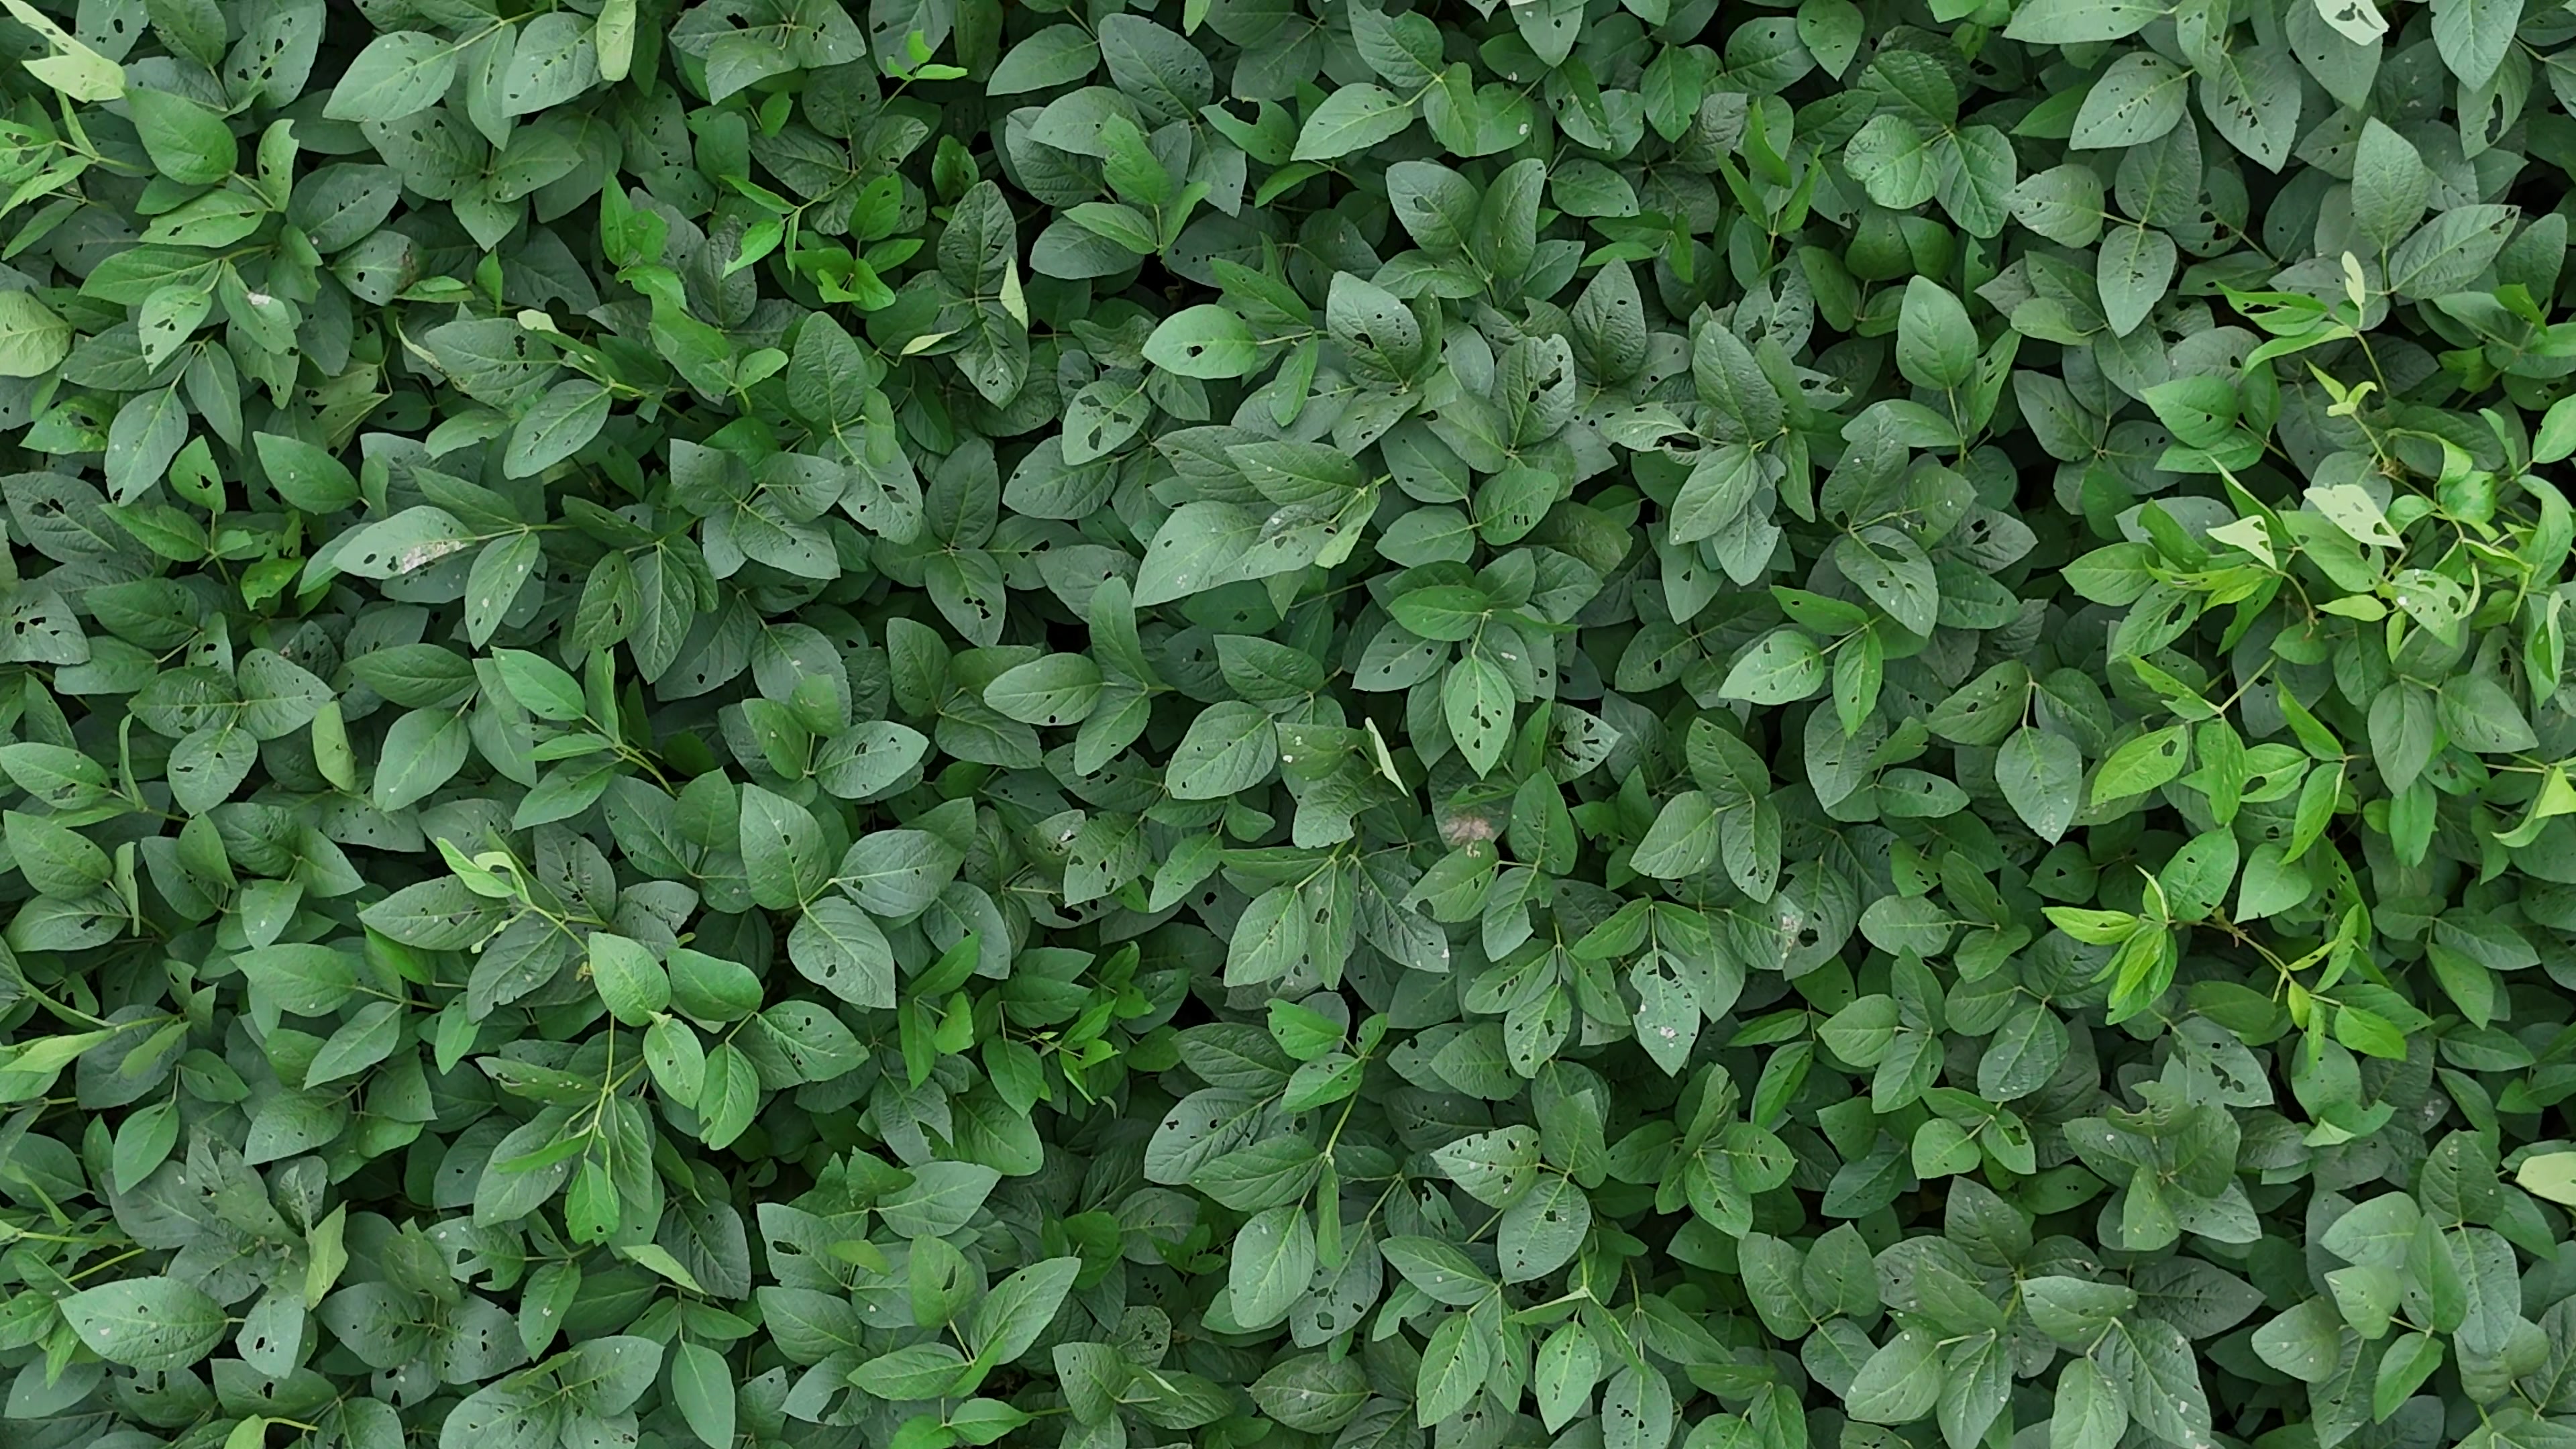
Label: Semilooper_Pest